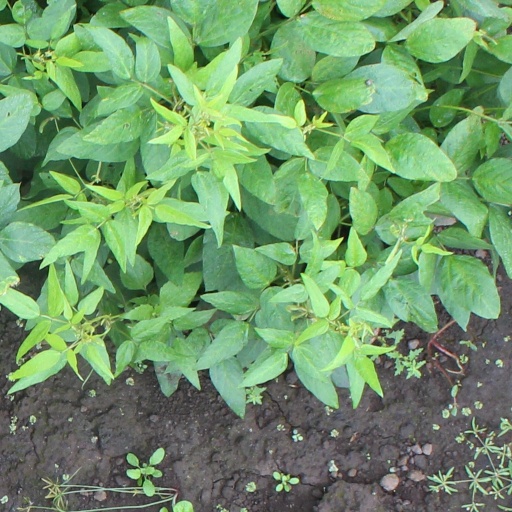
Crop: soybean